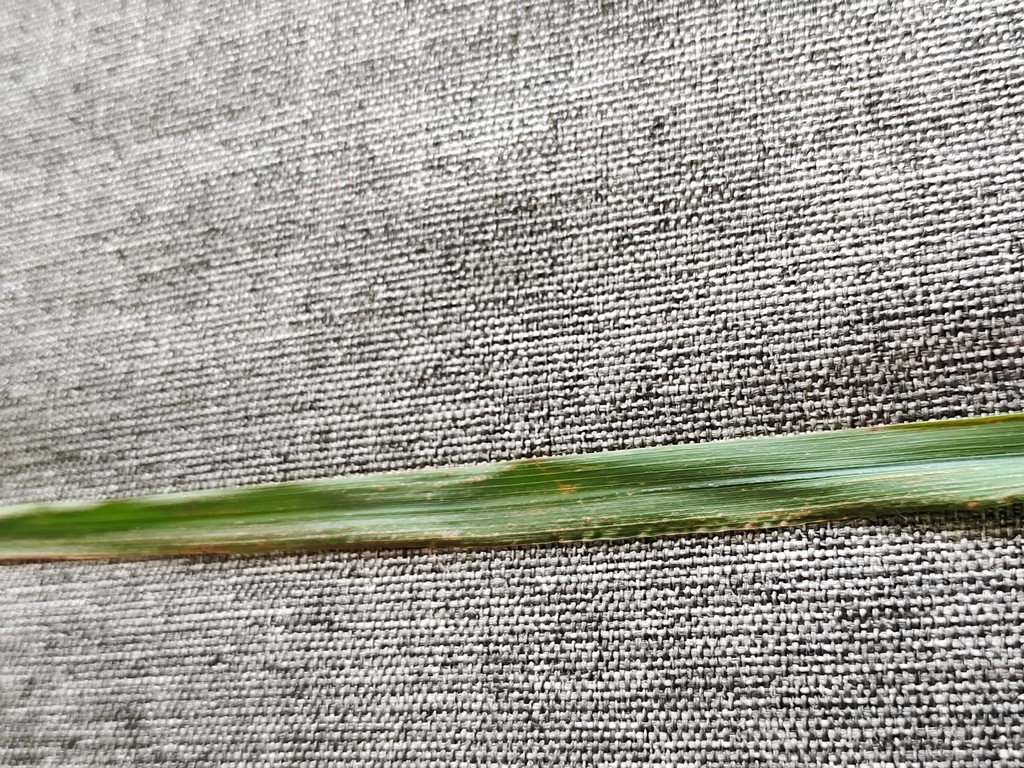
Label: Unhealthy